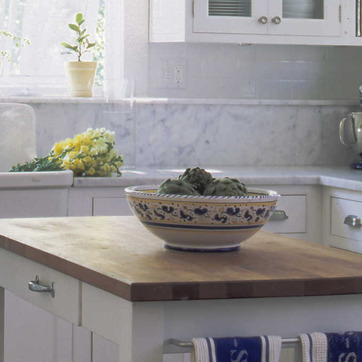
Material: food